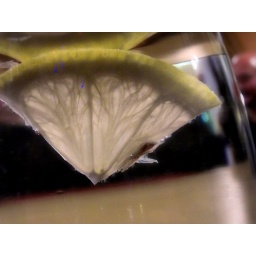
the lemon in a glass of water =]